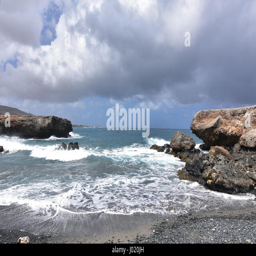
thick gray clouds just over the black sand beach